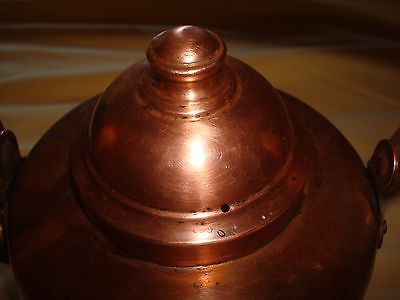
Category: kettle